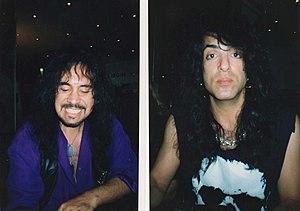
Kiss - Promo Revenge au Virgin, Paris 31 mai 1992
Kiss est un groupe rock américain, originaire de New York. Il est formé en janvier 1973 par le guitariste Paul Stanley et le bassiste Gene Simmons. Très populaires, notamment grâce à leurs maquillages, leurs costumes extravagants, leurs nombreux effets spéciaux sur scène et la célèbre très grande langue de Gene Simmons, Kiss a vendu plus de 60 millions d'albums aux États-Unis et plus de 150 millions à l'échelle mondiale, ce qui fait de Kiss un des groupes les plus vendeurs de l'histoire de la musique. Le groupe et ses membres en solo ont récolté 30 disques d'or, 9 disques de platine et 10 disques multi-platine pour les seuls États-Unis. Kiss est également connu pour ses nombreux produits dérivés qui se vendent en quantité industrielle, si bien qu'en 2006 la « marque » Kiss est évaluée à un milliard de dollars américains. Kiss est ainsi l'un des plus grands groupes de hard rock et l'un des plus couronnés de succès de l'histoire de la musique. Il est également l'un des groupes précurseurs du glam metal, un genre très populaire durant les années 1980.